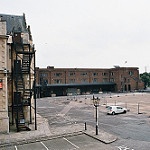
Label: buildings